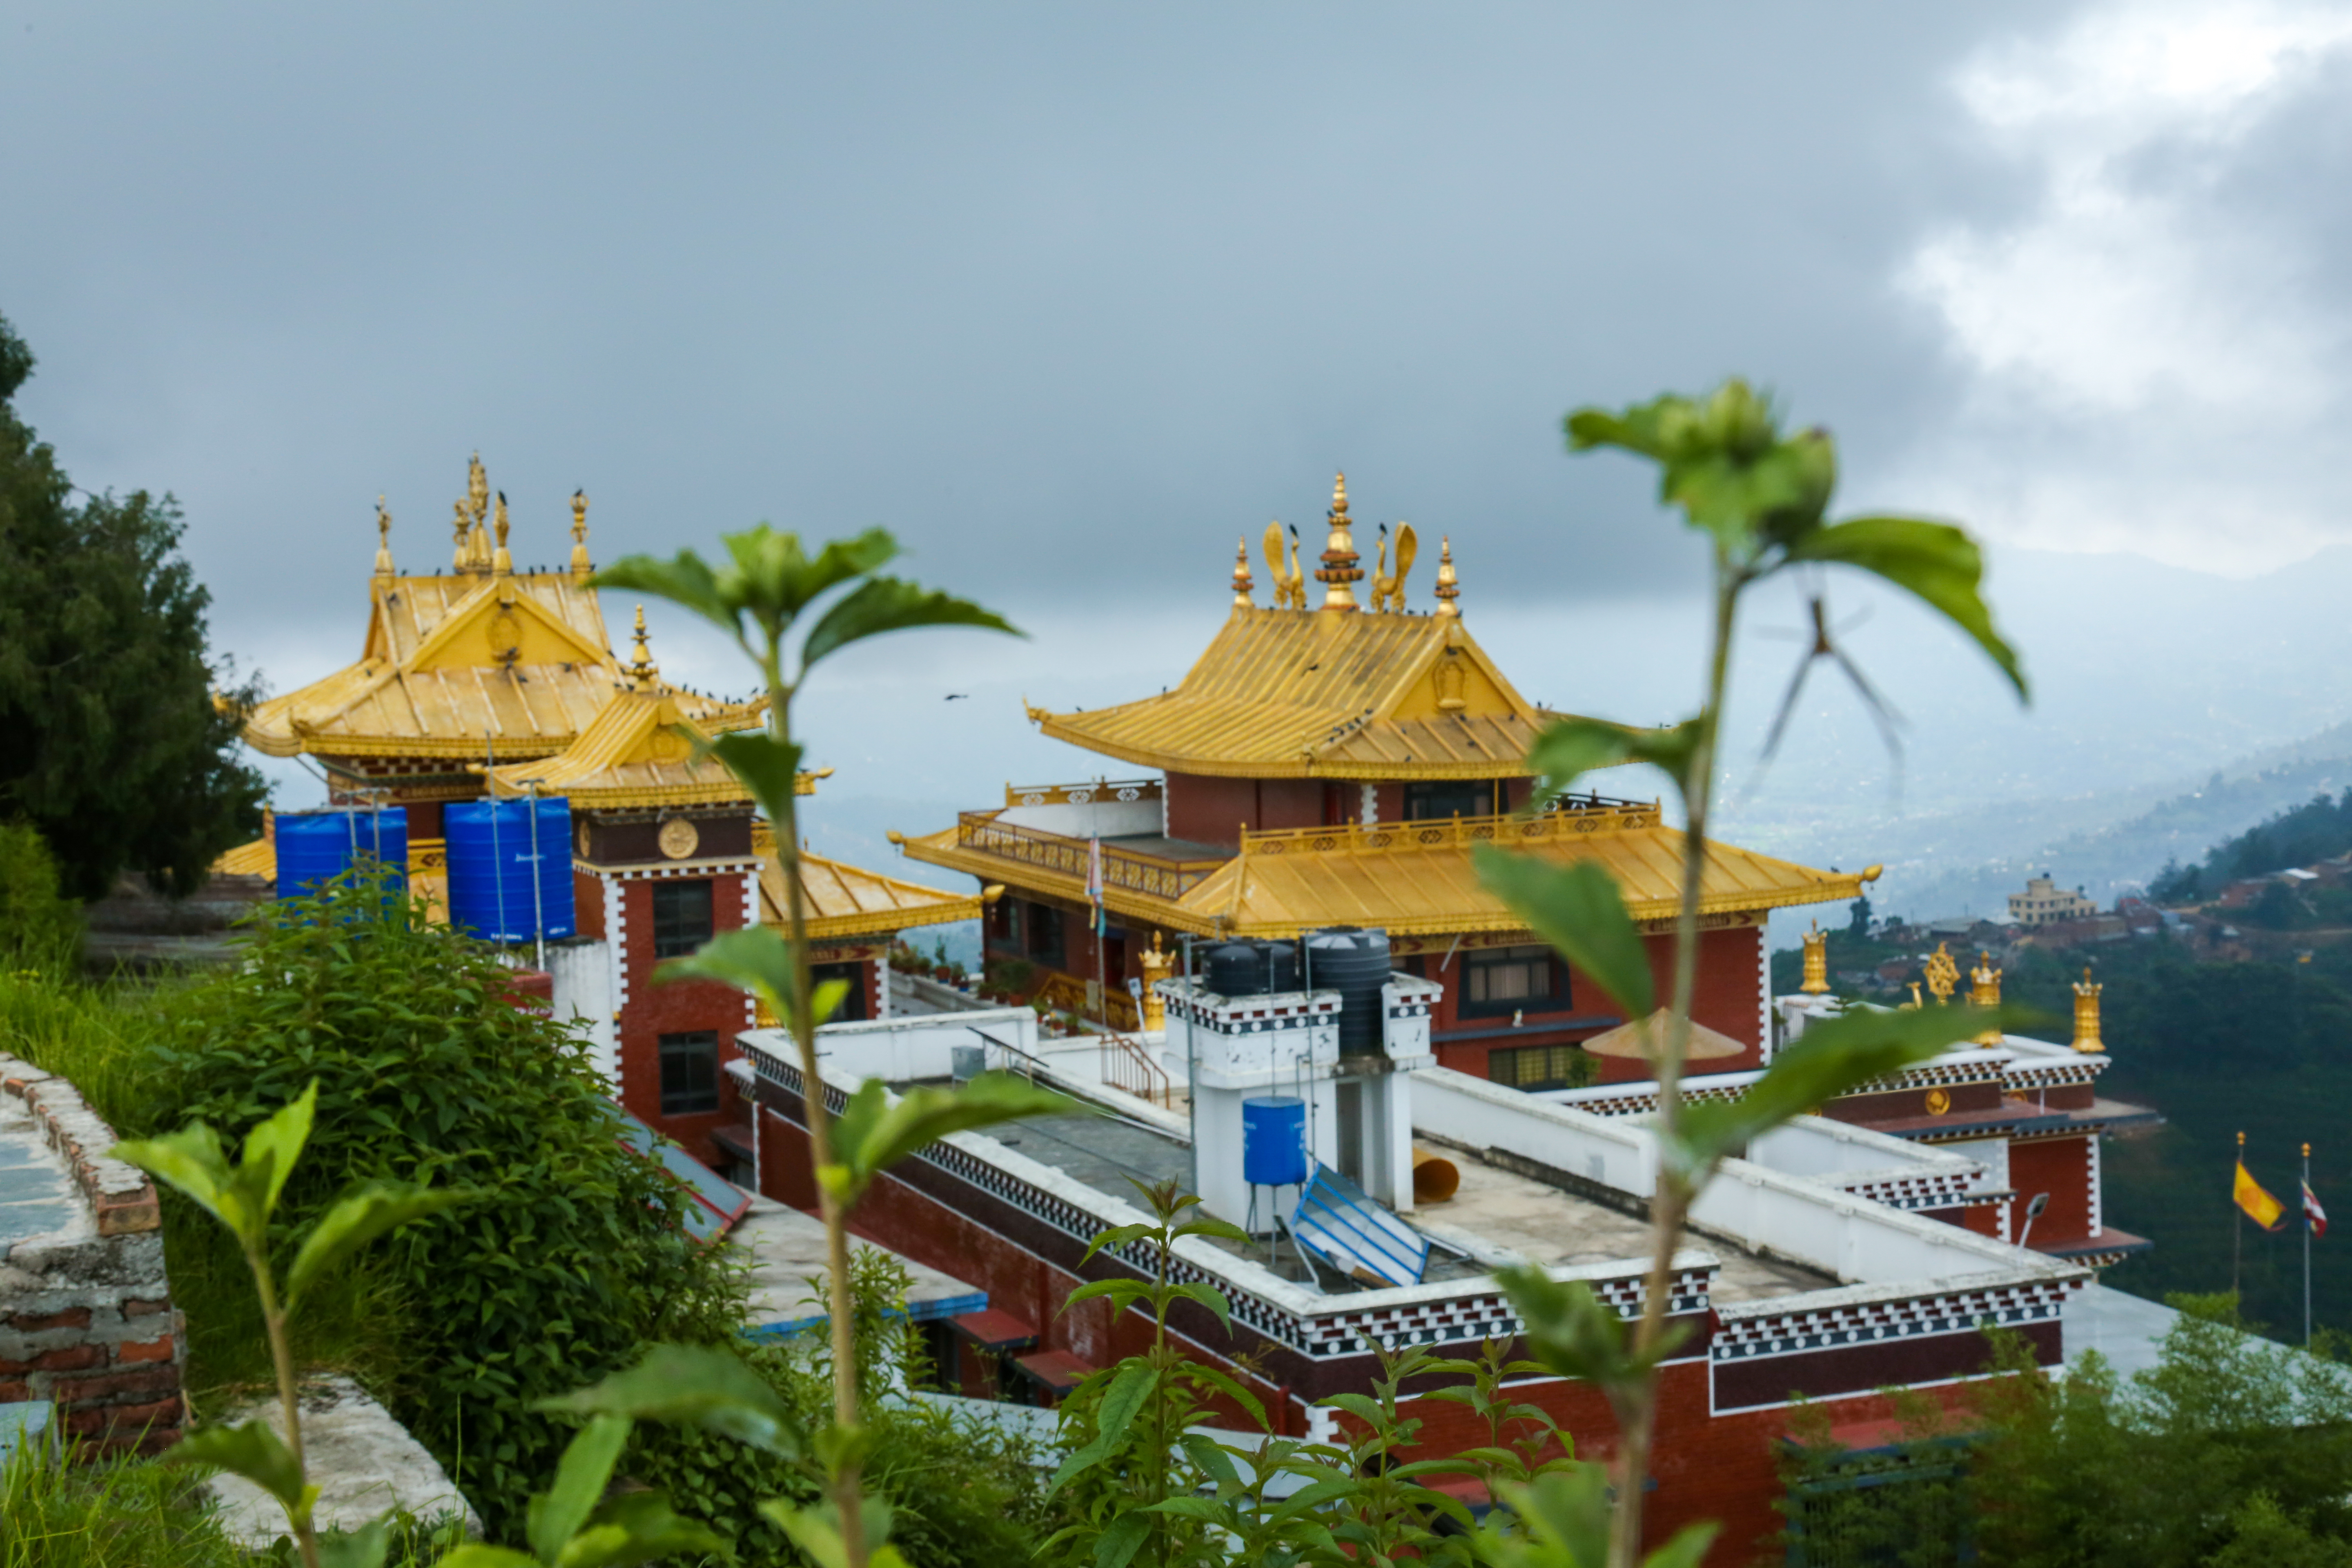
photography, nepal, chinese architecture, landmark, tourist attraction, temple, leisure, tourism, place of worship, tree, wat